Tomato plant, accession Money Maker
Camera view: tilt-top (135 deg); turntable rotation: 0 degrees
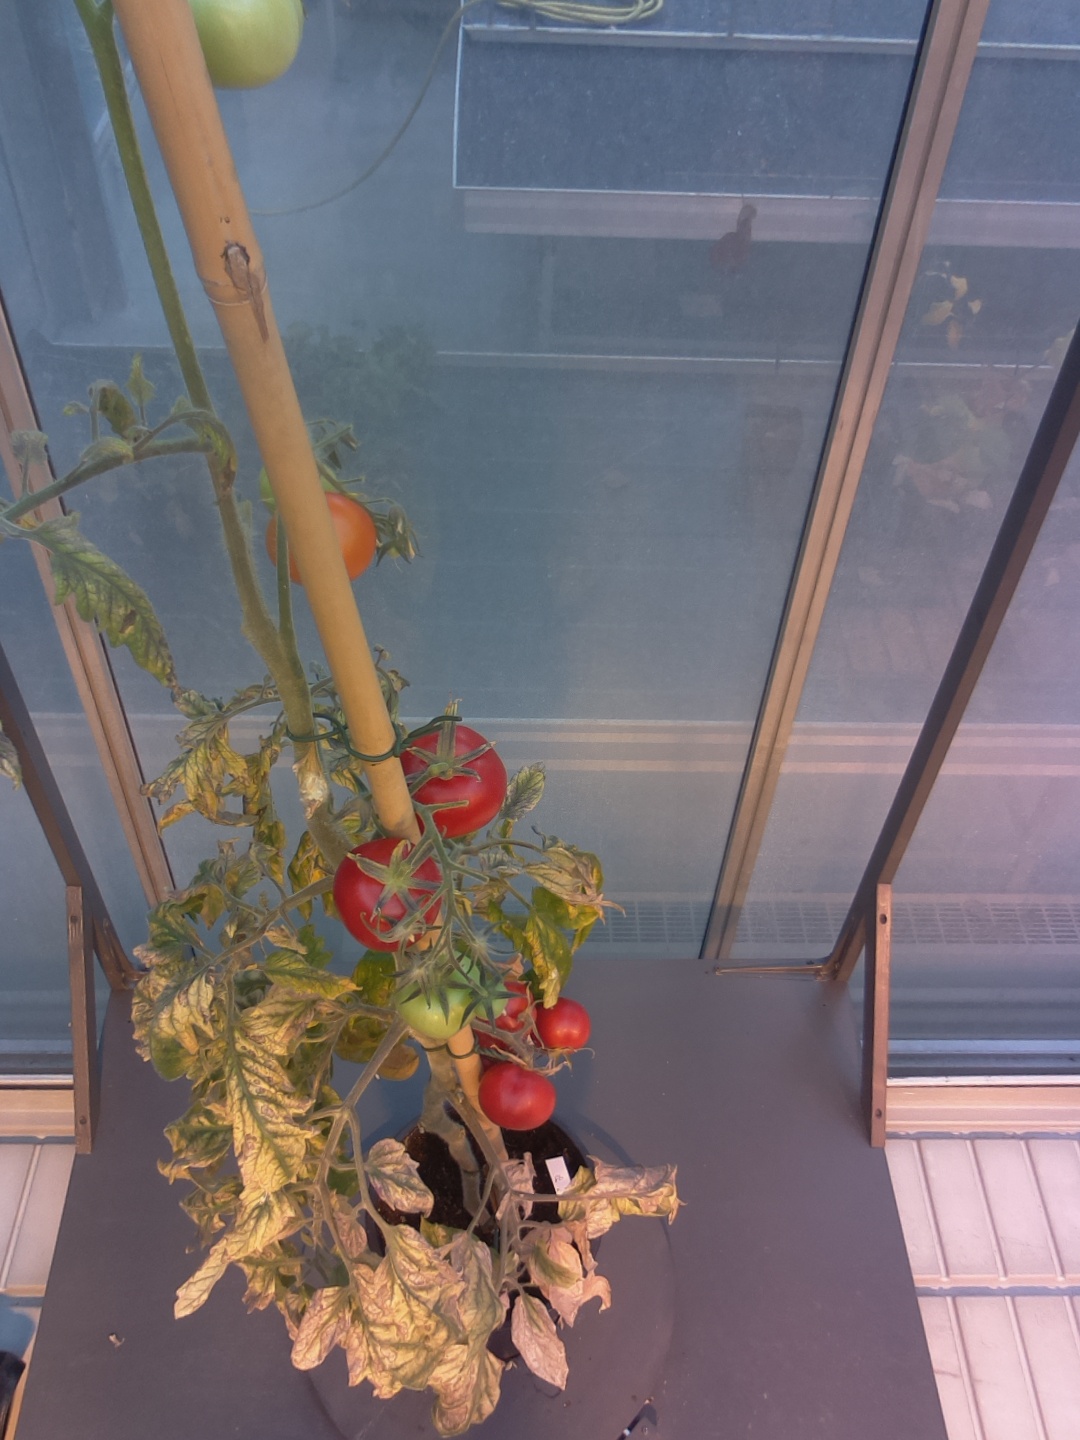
BBCH growth stage 89: 90%-100% of fruits show typical fully ripe color